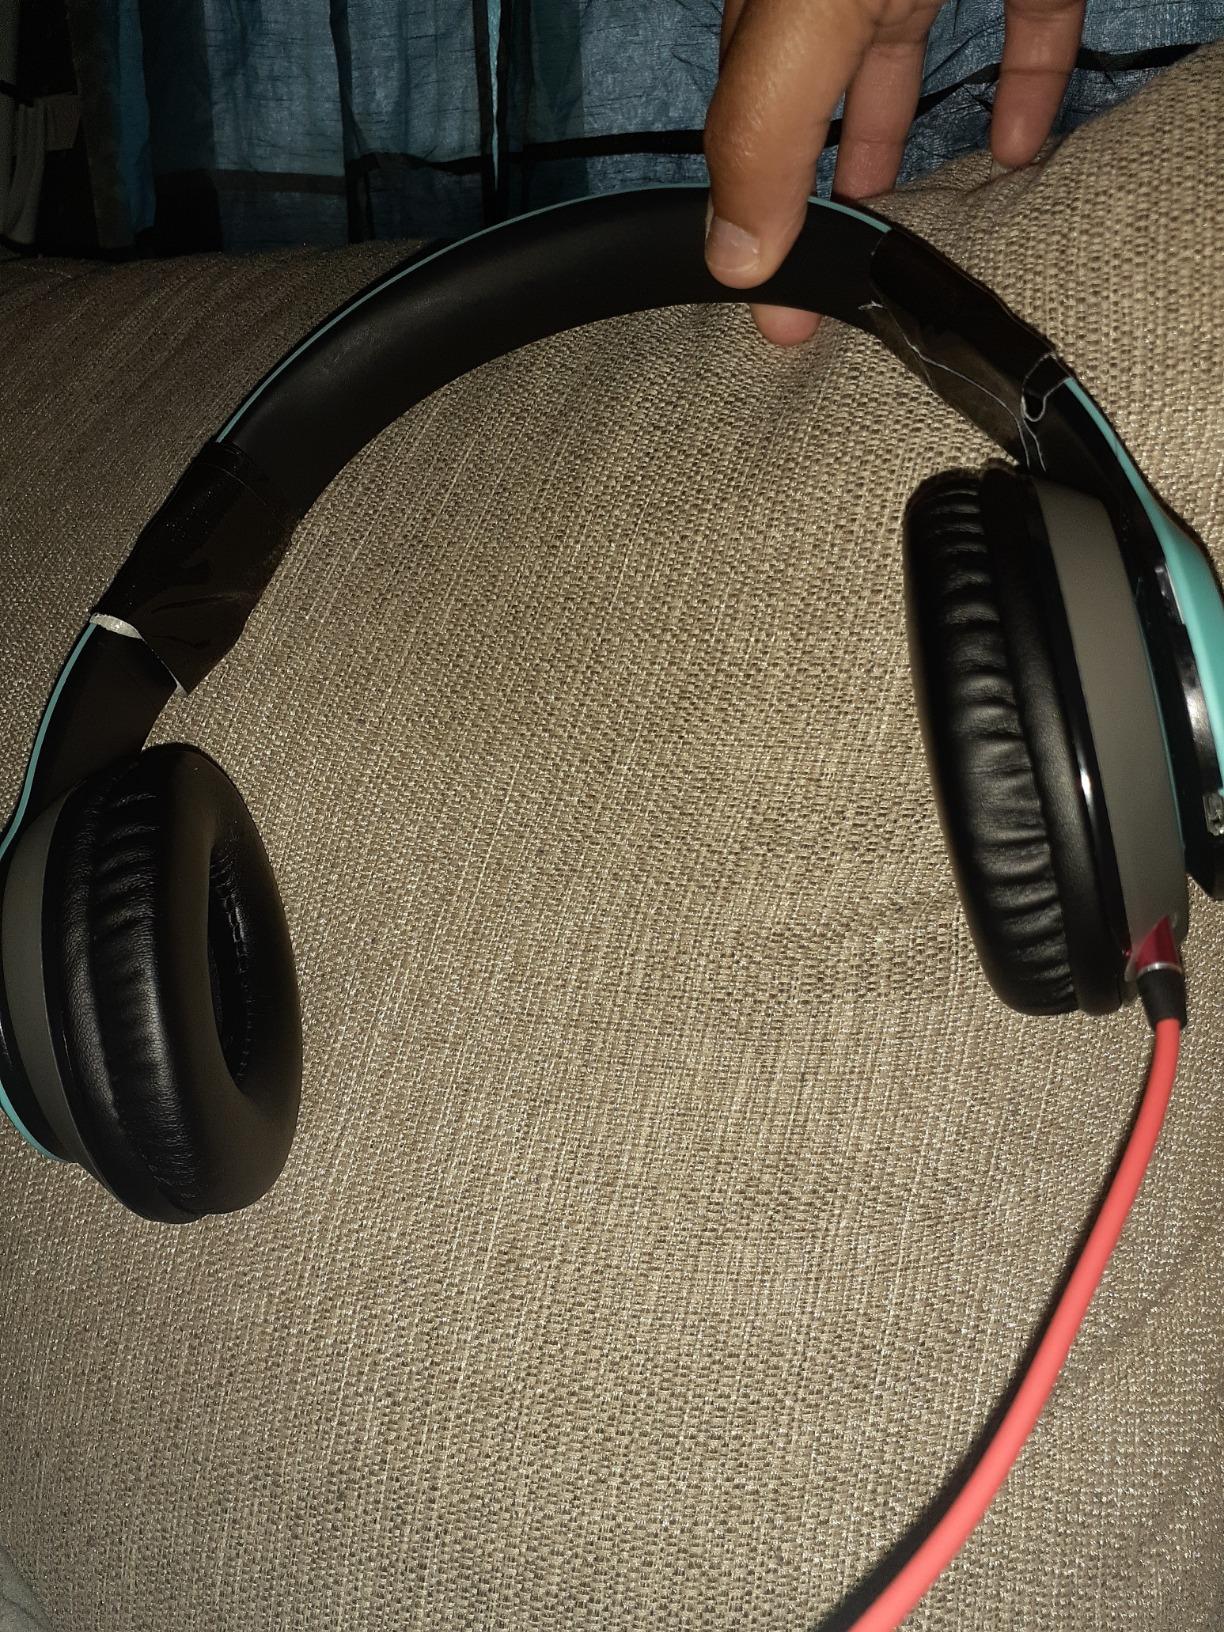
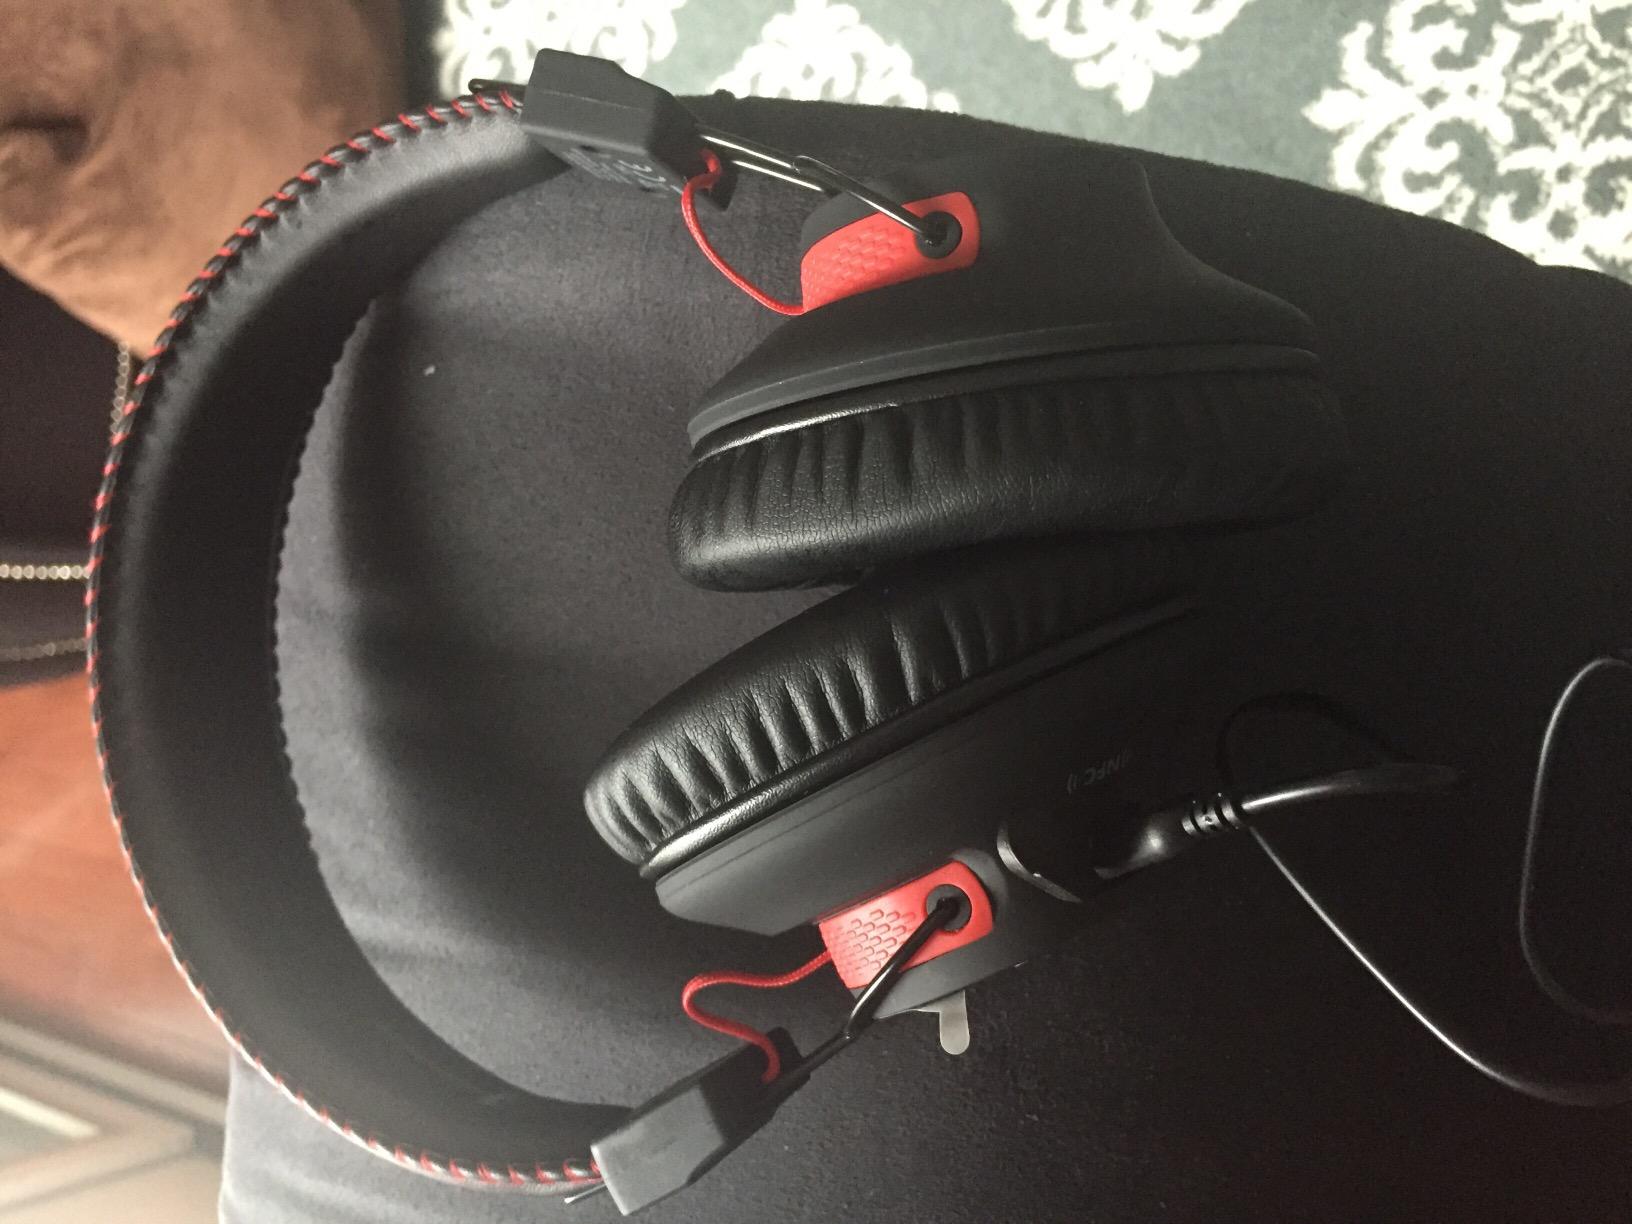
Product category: headphones
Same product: no